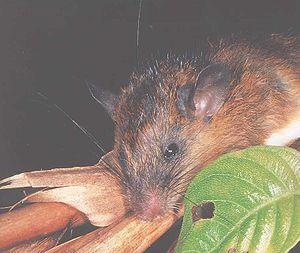
Niviventer est un genre de rongeurs de la sous-famille des Murinés.